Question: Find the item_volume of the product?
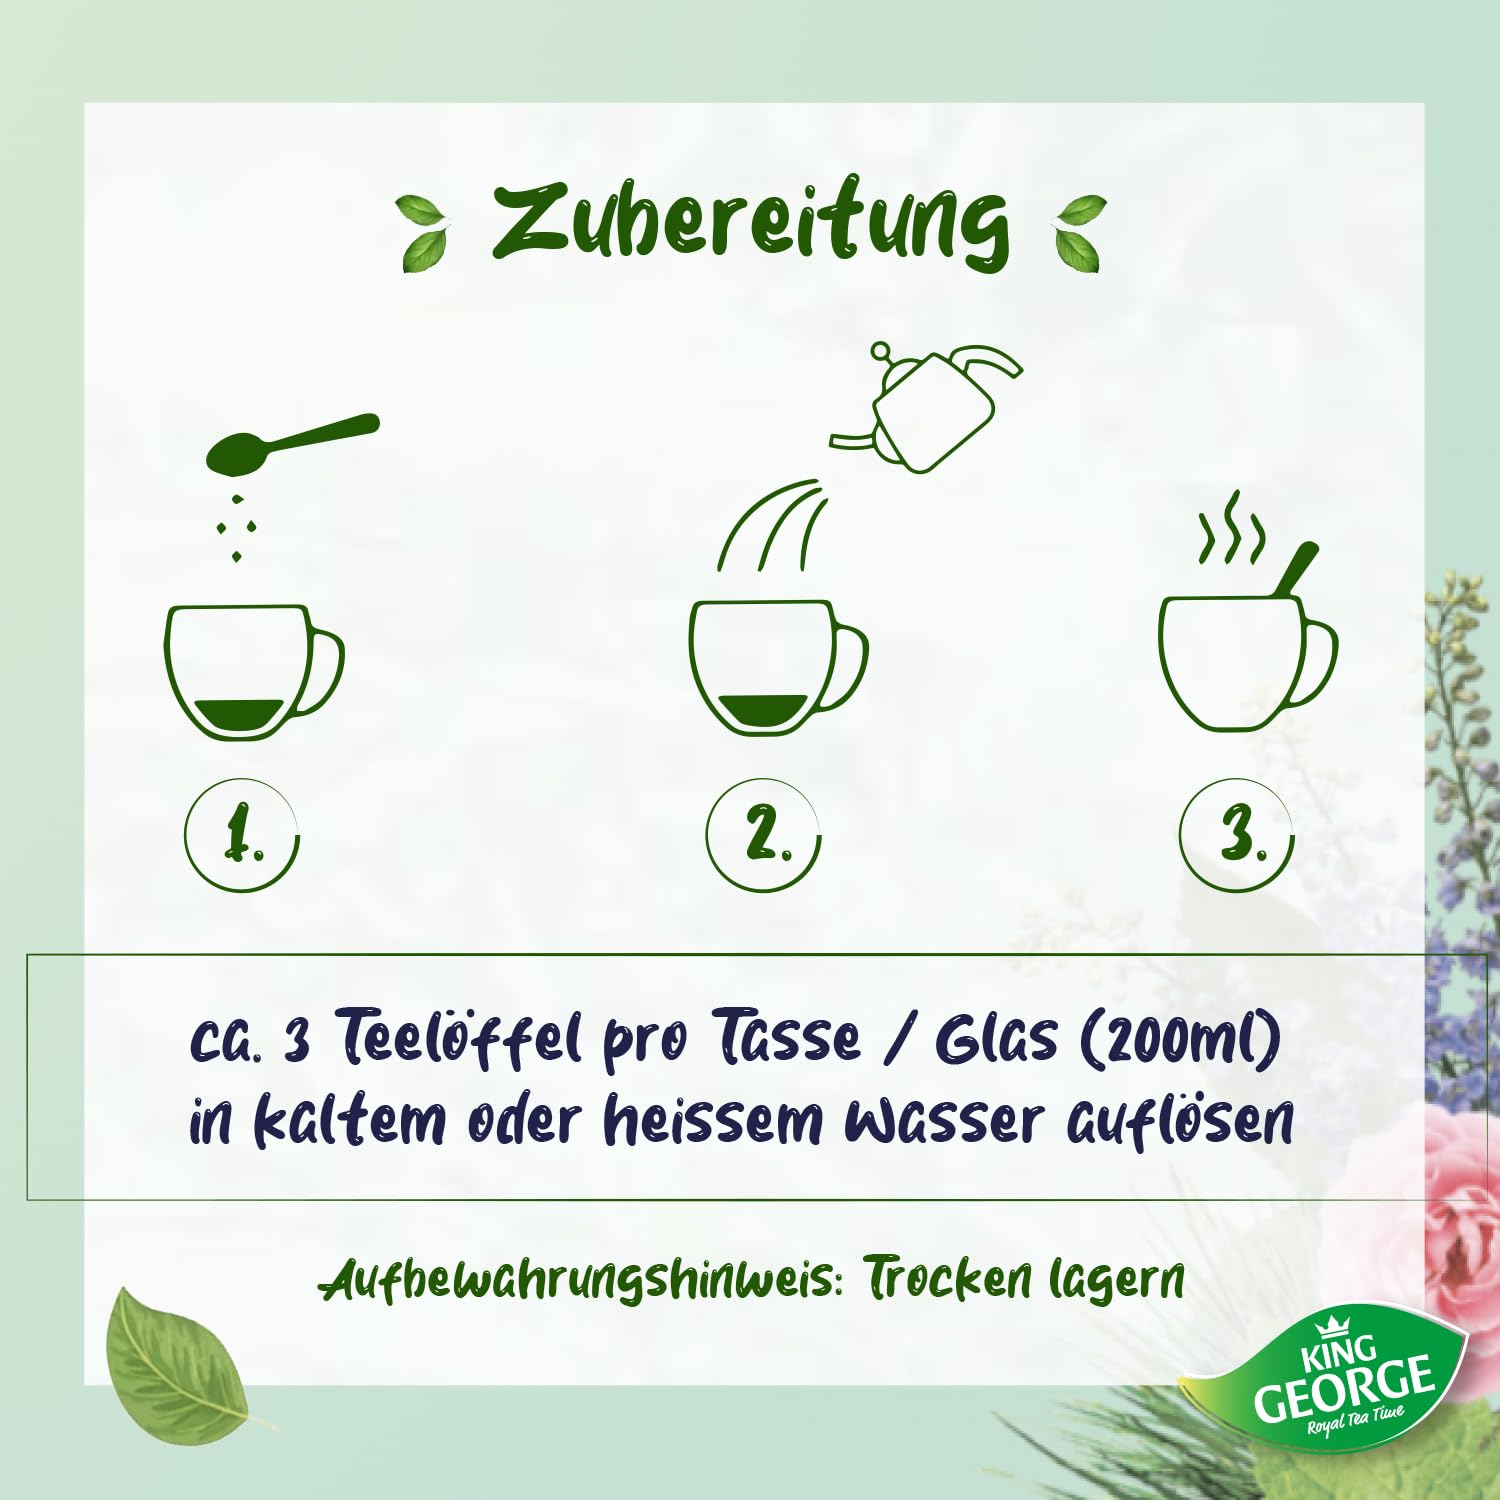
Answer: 200.0 millilitre